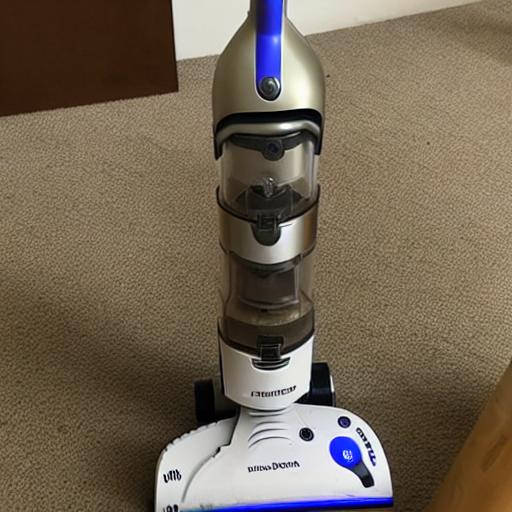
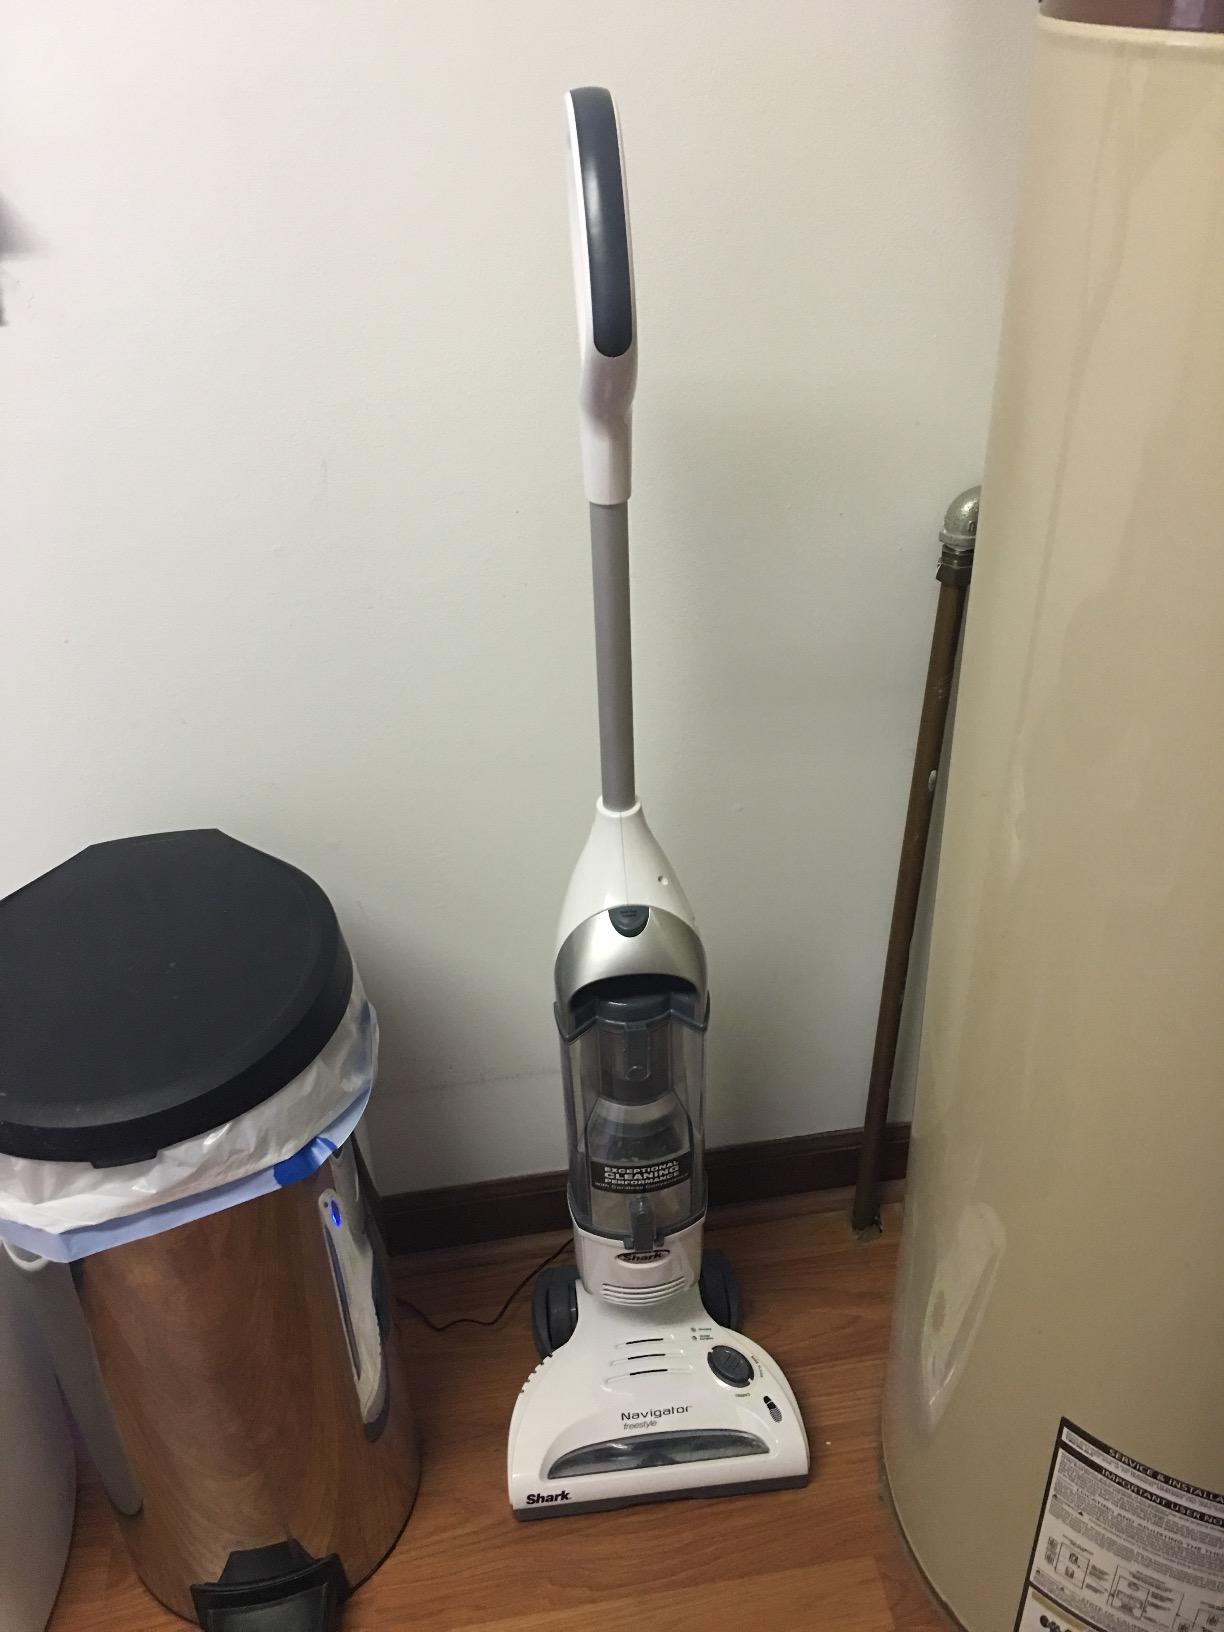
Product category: items_vacuum
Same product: no